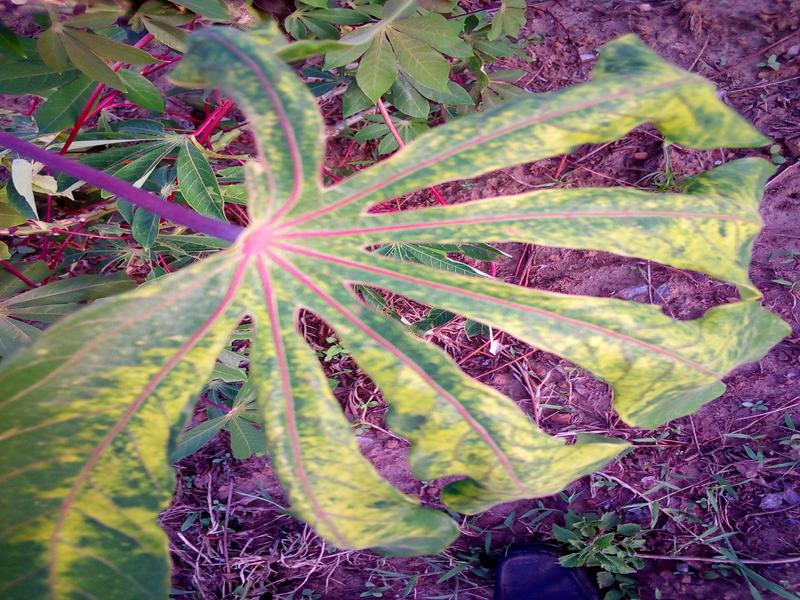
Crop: cassava
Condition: mosaic_disease